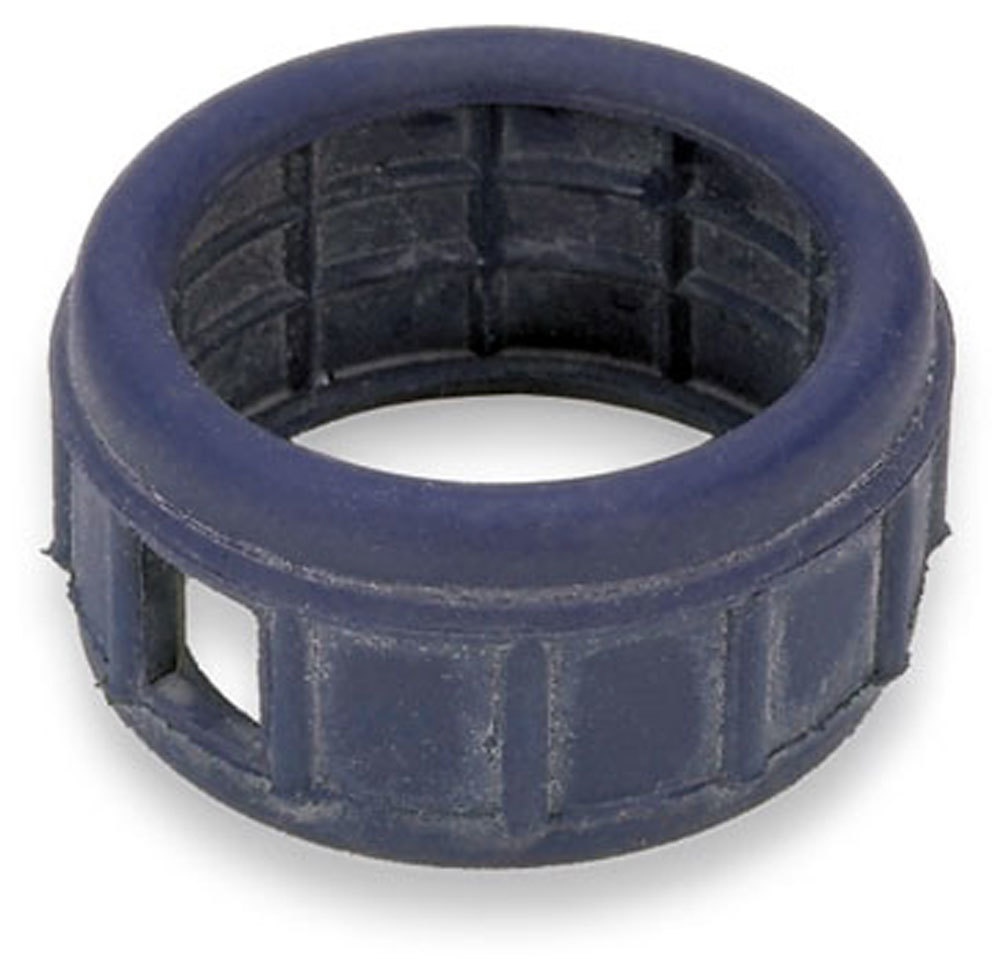
Tire Gauge Cover
Tire Pressure Gauge Cover - 2-5/8 x 1-1/8 in Gauges - Rubber - Universal - Each
Brand: Moroso
Category: Vehicles & Parts > Vehicle Parts & Accessories > Motor Vehicle Parts > Motor Vehicle Wheel Systems > Motor Vehicle Tire Accessories